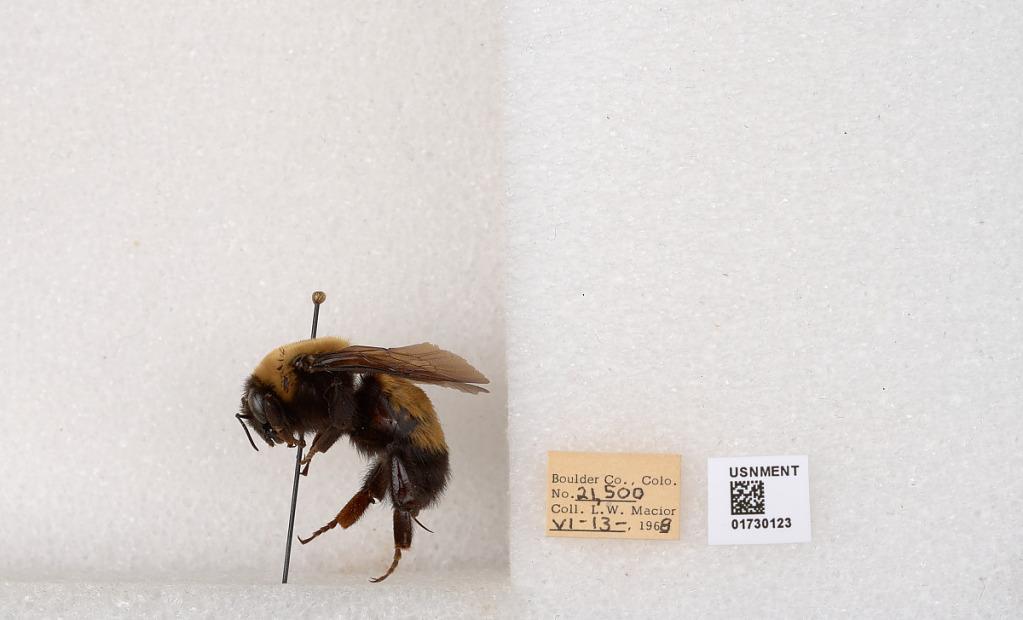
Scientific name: Bombus (Bombus) nevadensis Cresson